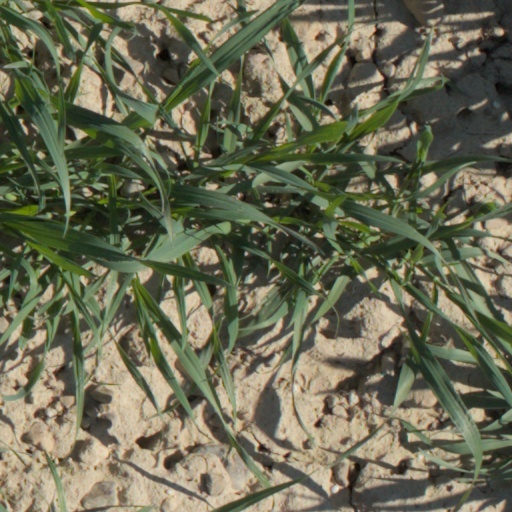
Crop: wheat